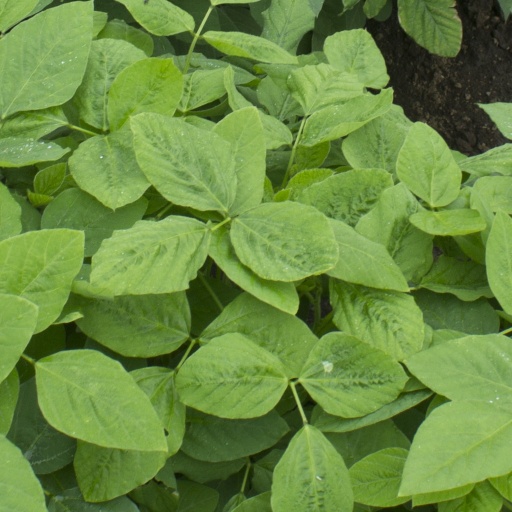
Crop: soybean